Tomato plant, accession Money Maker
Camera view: bottom (45 deg); turntable rotation: 30 degrees
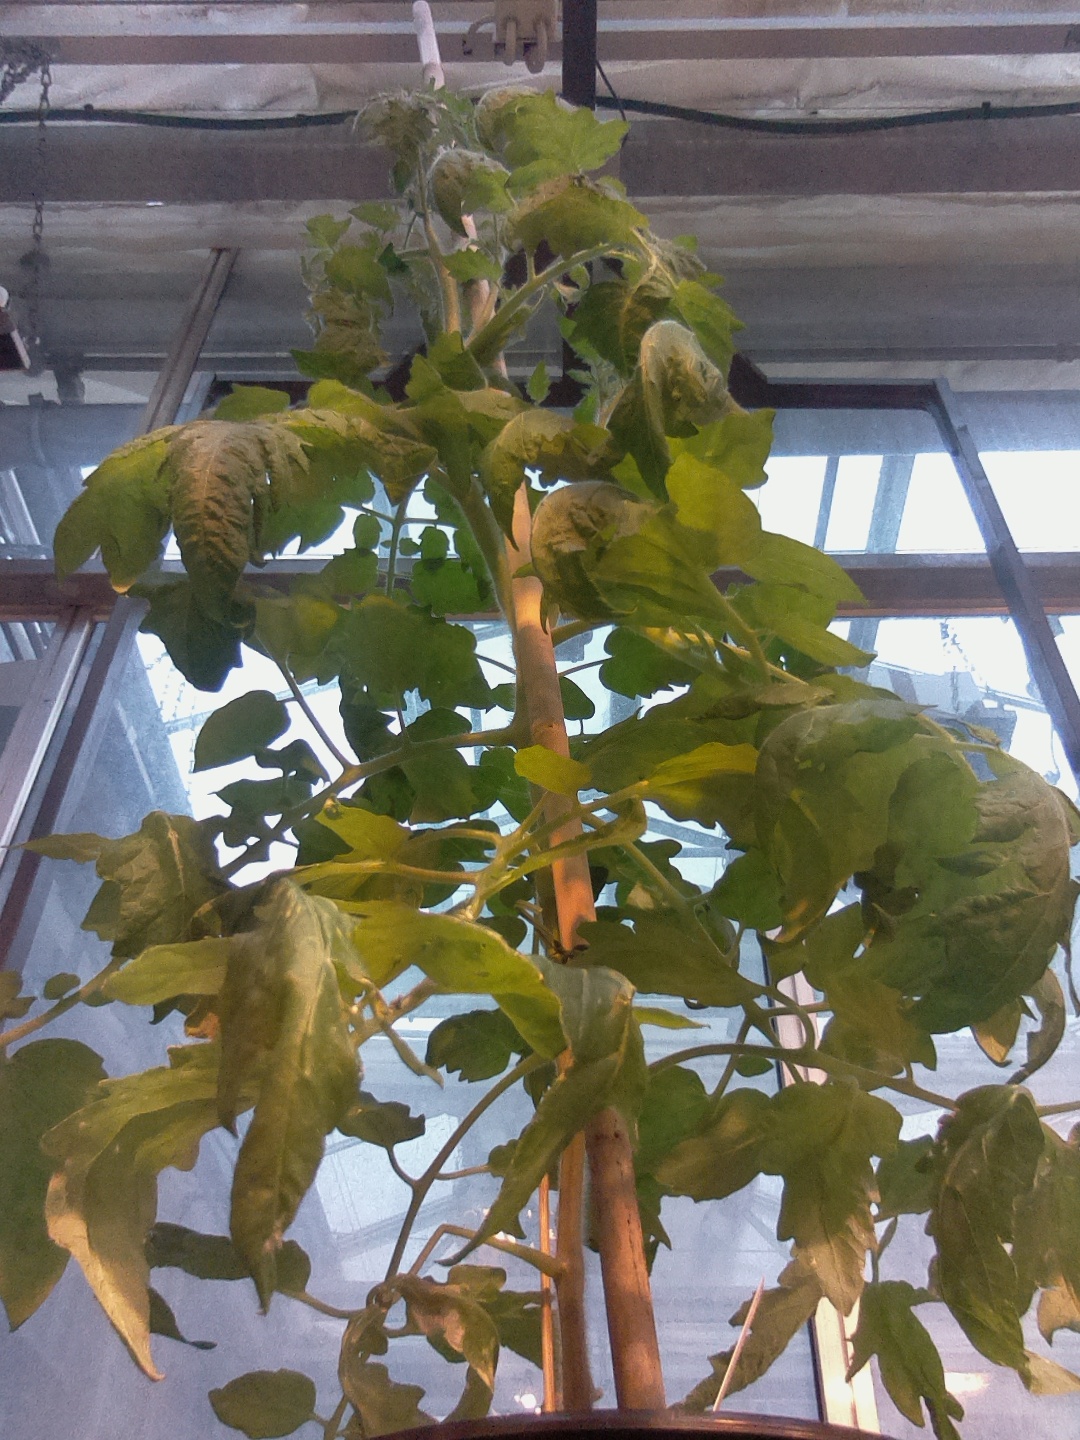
BBCH growth stage 65: Full flowering, 50%-60% of flowers open, first petals falling